Prefabs in the United Kingdom

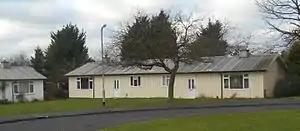
Hawksley-built bungalows in Letchworth, 2014

A W Hawksley Ltd of Hucclecote were formed in 1940 by the Hawker Siddeley group owners of the Gloster Aircraft Company to build the Albemarle aircraft designed by Armstrong Whitworth. Post-Second World War, its parent company Hawker Siddeley kept it open to supply prefab houses and bungalows to the MoW. After their MoW work finished, they continued exporting their buildings to Australia, New Zealand and Uruguay into the 1960s. Their designs included: